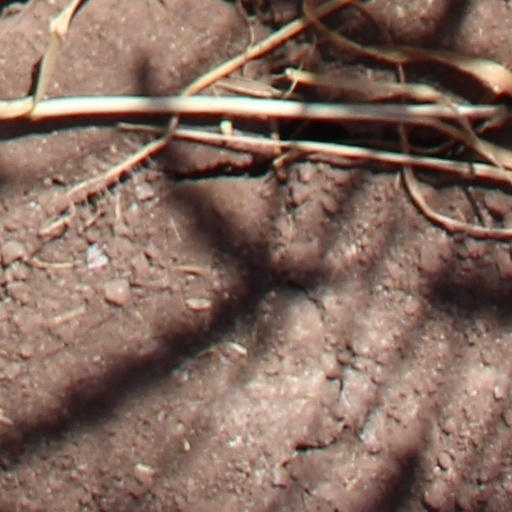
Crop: wheat